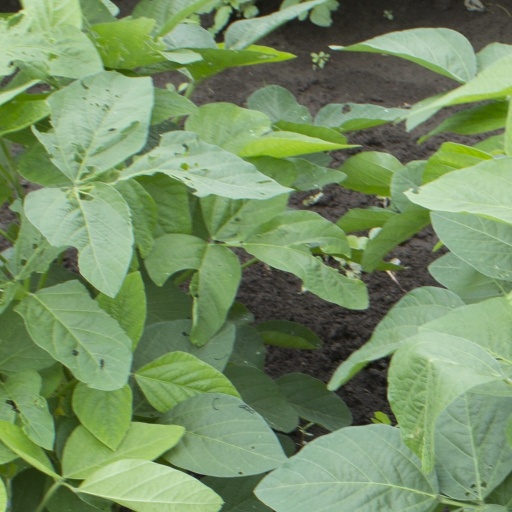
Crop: soybean